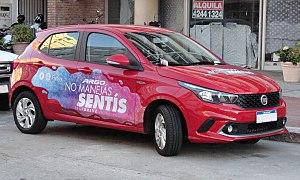
La Fiat Argo est une automobile de type compacte produite par le constructeur italien Fiat dans son usine géante Fiat-Betim au Brésil. Elle a été lancée le 30 mai 2017. Elle doit remplacer les modèles Fiat Punto et Palio sur les marchés Sud-Américains.